Sanada, Nagano

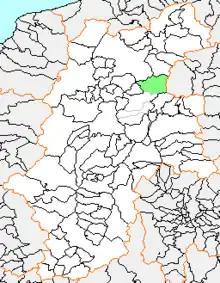
Map of Sanada, Nagano

As of 2003, the town had an estimated population of 11,477 and a density of 63.10 persons per km. The total area was 181.90 km.